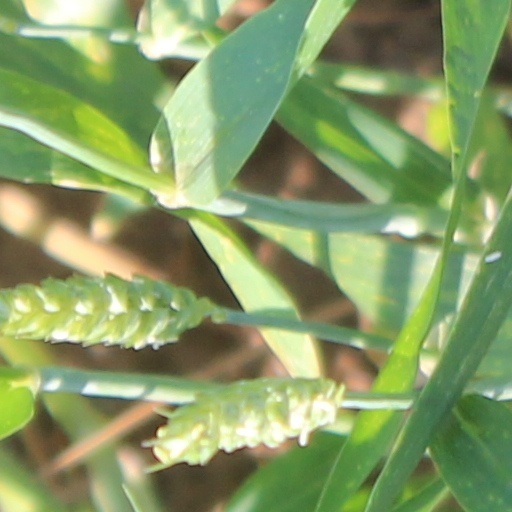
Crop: wheat